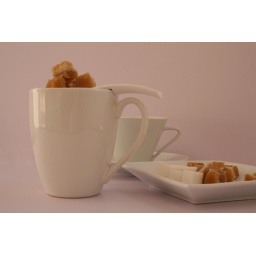
mug &amp;amp; cup by Peter Till